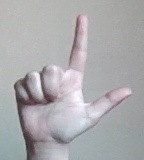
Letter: laam